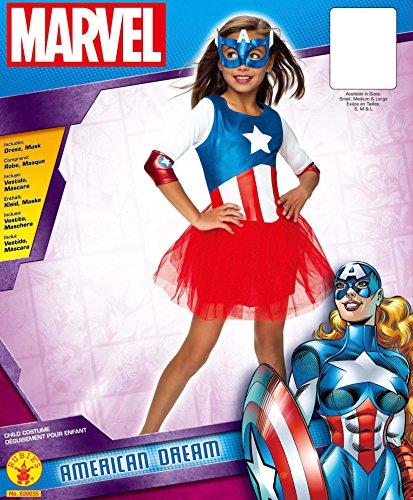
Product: Rubie's Marvel Classic Child's American Dream Metallic Costume, Small
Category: Clothing, Shoes & Jewelry | Costumes & Accessories | Kids & Baby | Girls | Costumes
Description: Rubie's Marvel Universe Classic Collection Metallic American Dream Costume, Child Small.
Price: $20.53
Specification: ProductDimensions:18x12x3inches|ItemWeight:5.6ounces|ShippingWeight:6.6ounces(Viewshippingratesandpolicies)|DomesticShipping:ItemcanbeshippedwithinU.S.|InternationalShipping:ThisitemcanbeshippedtoselectcountriesoutsideoftheU.S.LearnMore|ASIN:B00HA4ZCK2|Itemmodelnumber:620035_S|Manufacturerrecommendedage:36months-4years